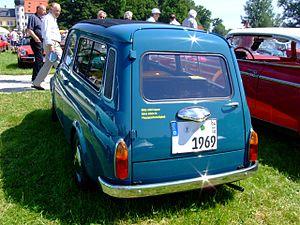
La Fiat 500 est un modèle d'automobile urbain fabriqué par le constructeur italien Fiat, en Italie entre le 4 juillet 1957 et 1975. Elle fut inventée par Dante Giacosa. Elle porte le nom de code « 110 » pour la berline et « 120 » pour la version Giardiniera.